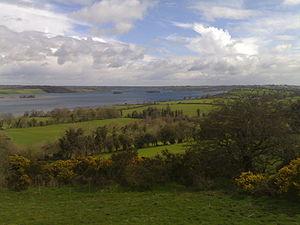
Cet article dresse une liste de lacs d'Irlande, lacs naturels et retenues d'eau artificielles.
Thorgils est un Viking, connu pour avoir pris par la force la communauté rurale de Dublin, serait parvenu une première fois en Irlande en 820.